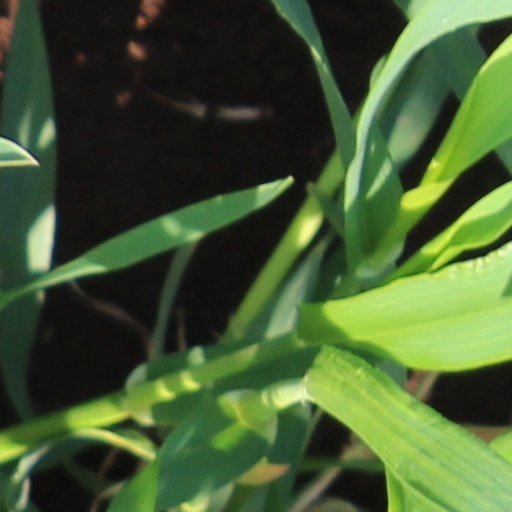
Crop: wheat